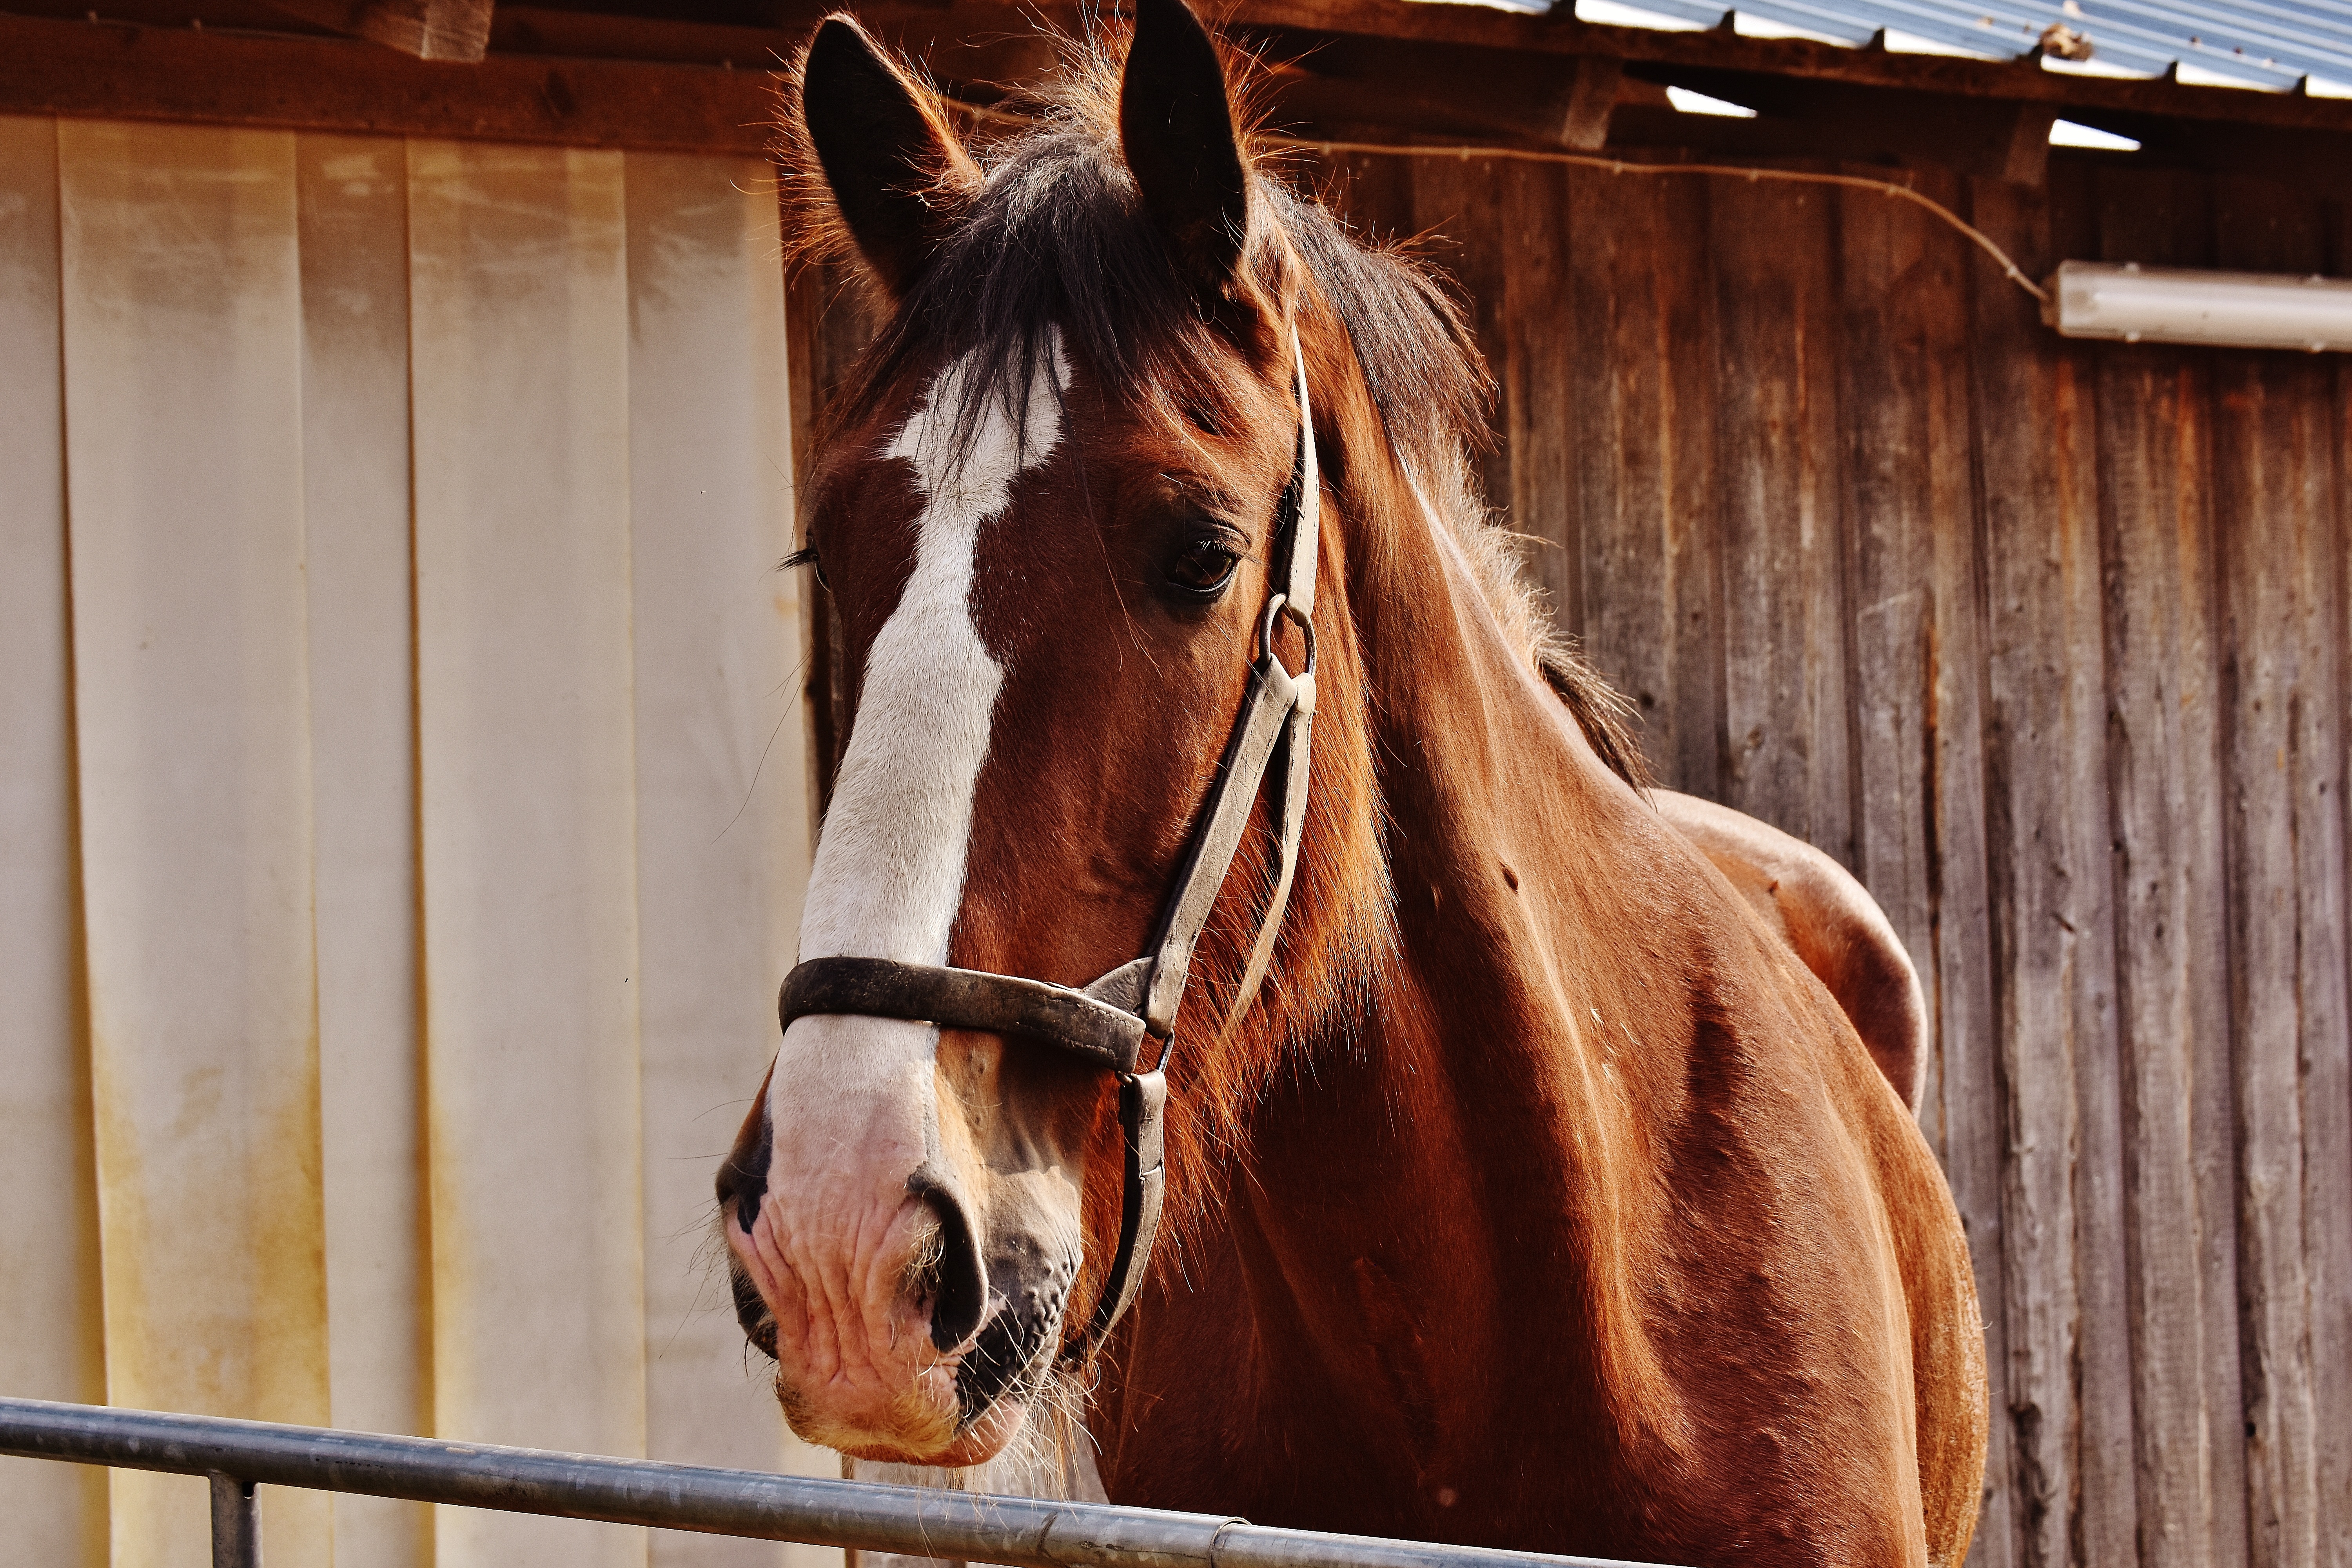
meadow, animal, horse, rein, mammal, stallion, mane, ride, bridle, vertebrate, mare, coupling, animal world, wildlife photography, shire horse, big horse, reitstall, equestrianism, horse like mammal, mustang horse, english riding